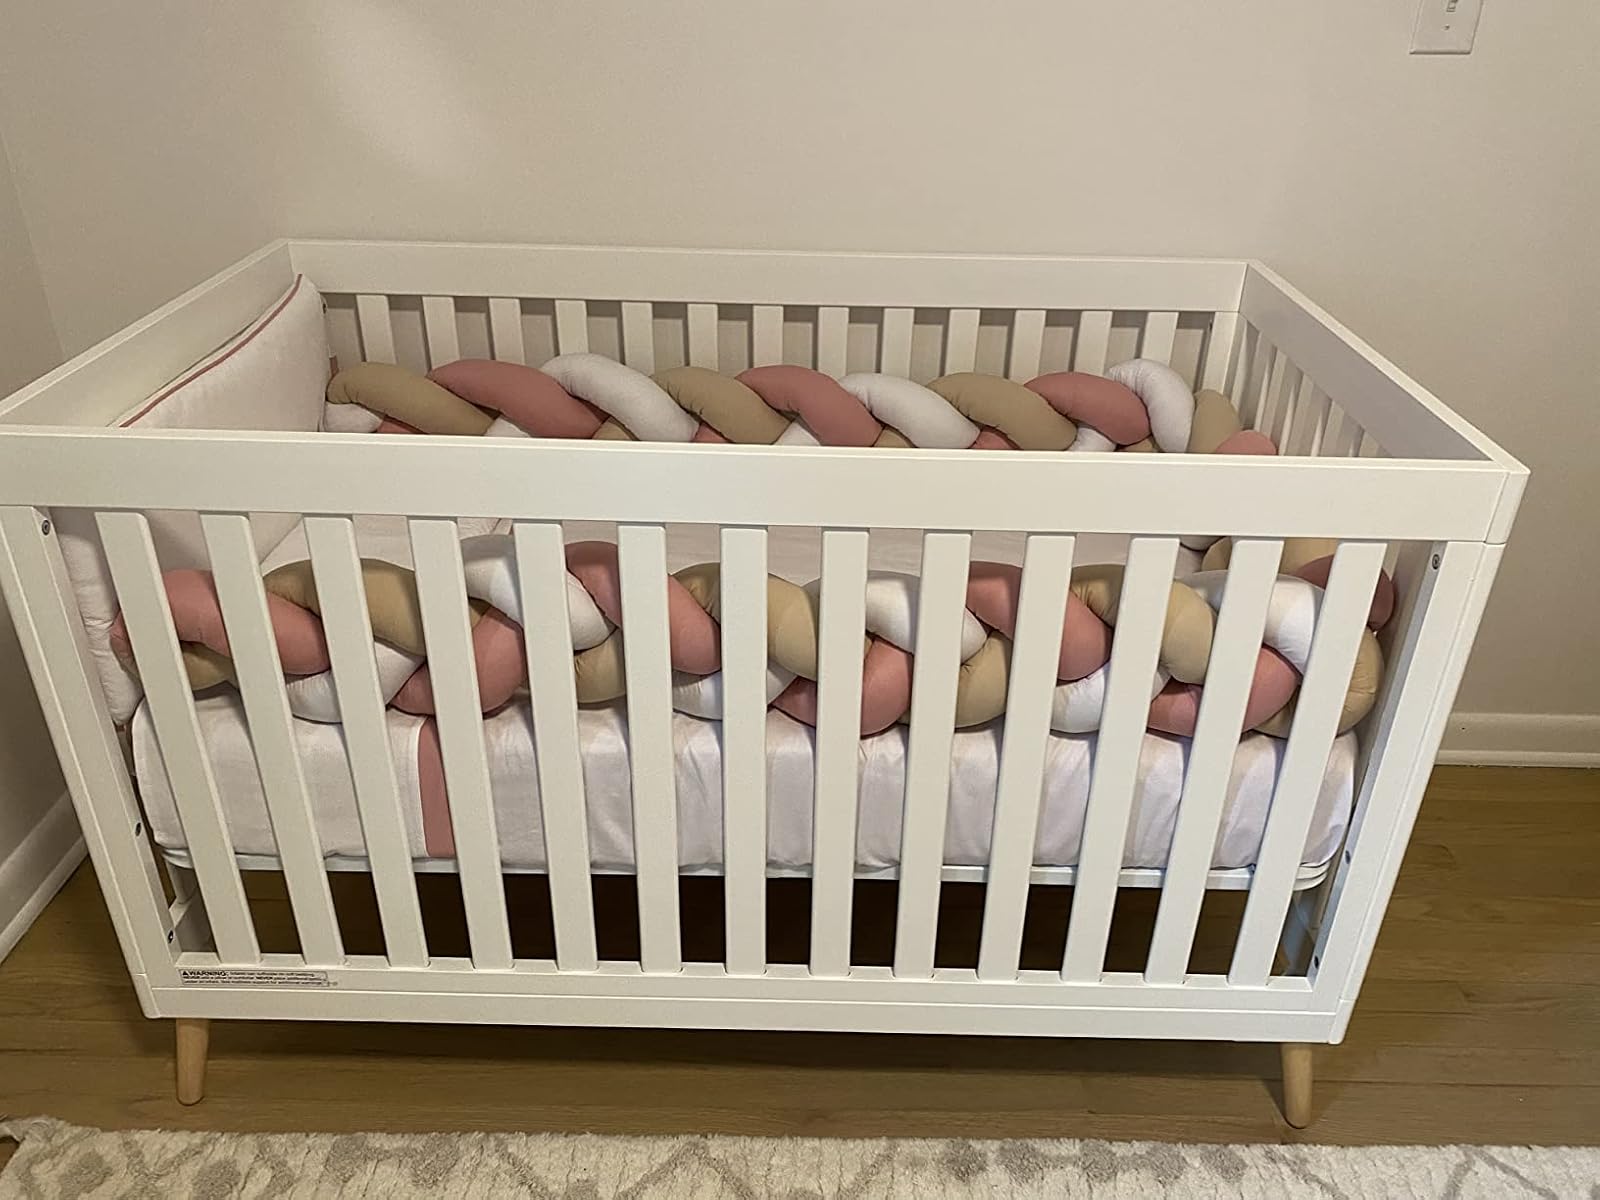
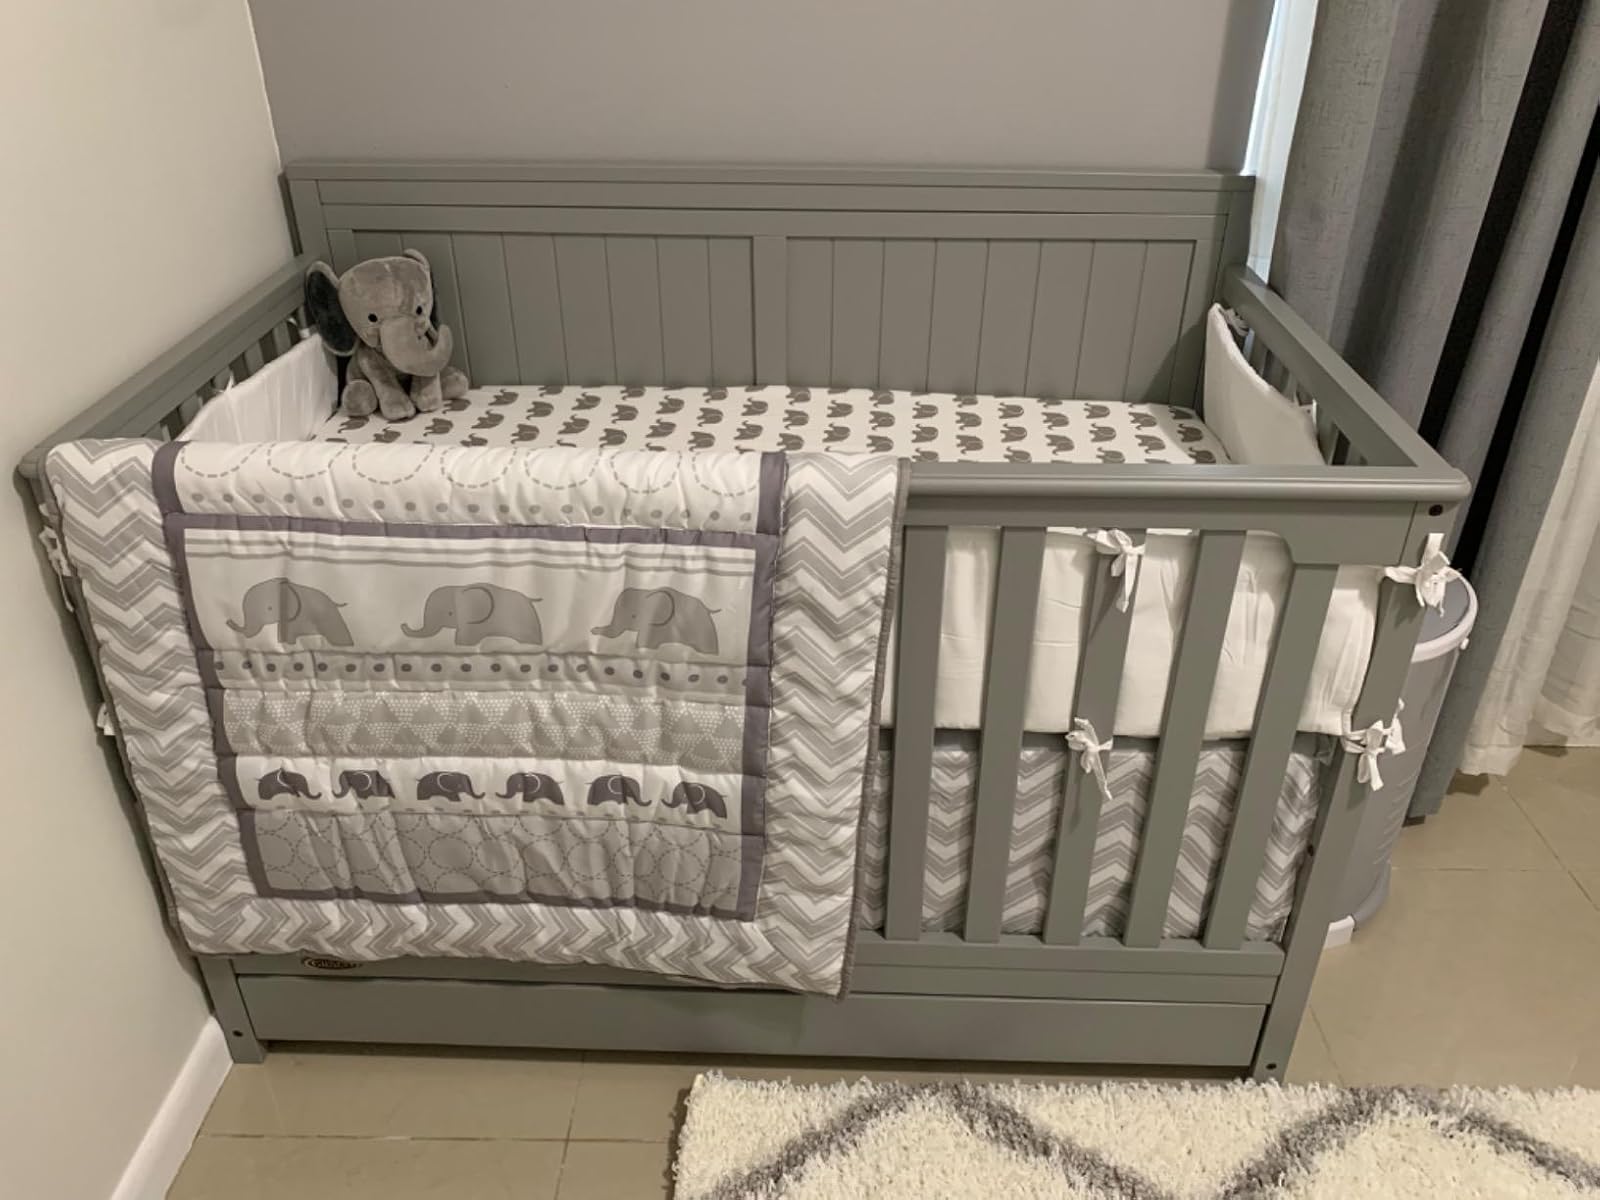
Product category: products_crib
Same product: no